Pachuvum Athbutha Vilakkum

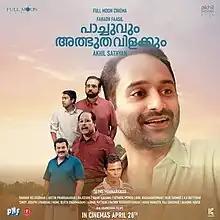
Theatrical release poster

Pachuvum Athbutha Vilakkum is a 2023 Indian Malayalam-language adventure-comedy-drama film directed by Akhil Sathyan in his directorial debut. The film stars Fahadh Faasil in the titular role, along with Anjana Jayaprakash, Mukesh, Innocent, Vineeth, and Indrans. It is produced by Sethu Mannarkkad under the banner of Full Moon Cinema. The film was released on 28 April 2023 and received critical positive response from critics and audiences and was a commercial success. This movie is noted as one of the last appearances of Innocent.